Kamikaze (typhoon)

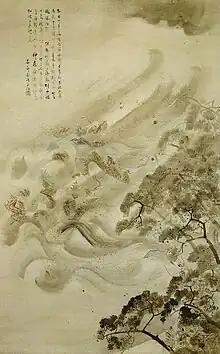
The Mongol fleet destroyed in a typhoon, ink and water on paper, by Kikuchi Yōsai, 1847

The kamikaze were two winds or storms that are said to have saved Japan from two Mongol fleets under Kublai Khan. These fleets attacked Japan in 1274 and again in 1281. Due to the growth of Zen Buddhism among Samurai at the time, these were the first events where the typhoons were described as "divine wind" as much by their timing as by their force. Since Man'yōshū, the word "kamikaze" has been used as a "Makurakotoba" of waka introducing Ise Grand Shrine.